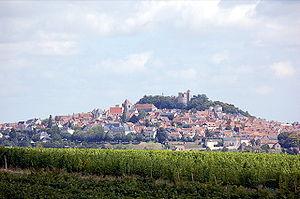
Sancerre est une commune française située dans le département du Cher en région Centre-Val de Loire.
Le château de Sancerre a été l'un des plus forts châteaux du Moyen Âge construits en France.